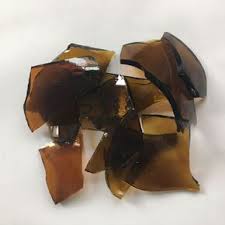
Label: glass